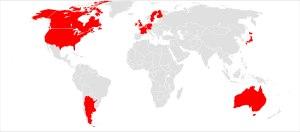
La Coupe du monde de roller derby 2014 est le premier tournoi international de roller derby sur piste plate pour homme. Elle est accueillie par la ville de Birmingham en Angleterre sur le week-end du 14 au 16 mars 2014. Elle permet à 15 équipes de patineurs de représenter les couleurs de leur pays au plus haut niveau.